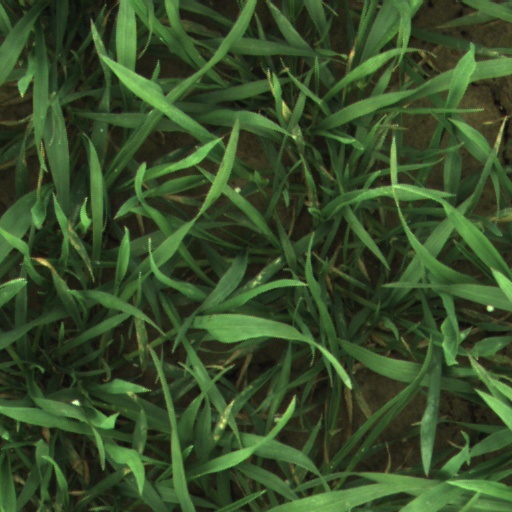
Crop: wheat